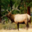
Label: deer